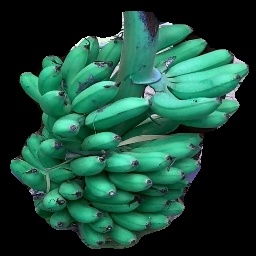
Variety: rasbale
Grade: grade1